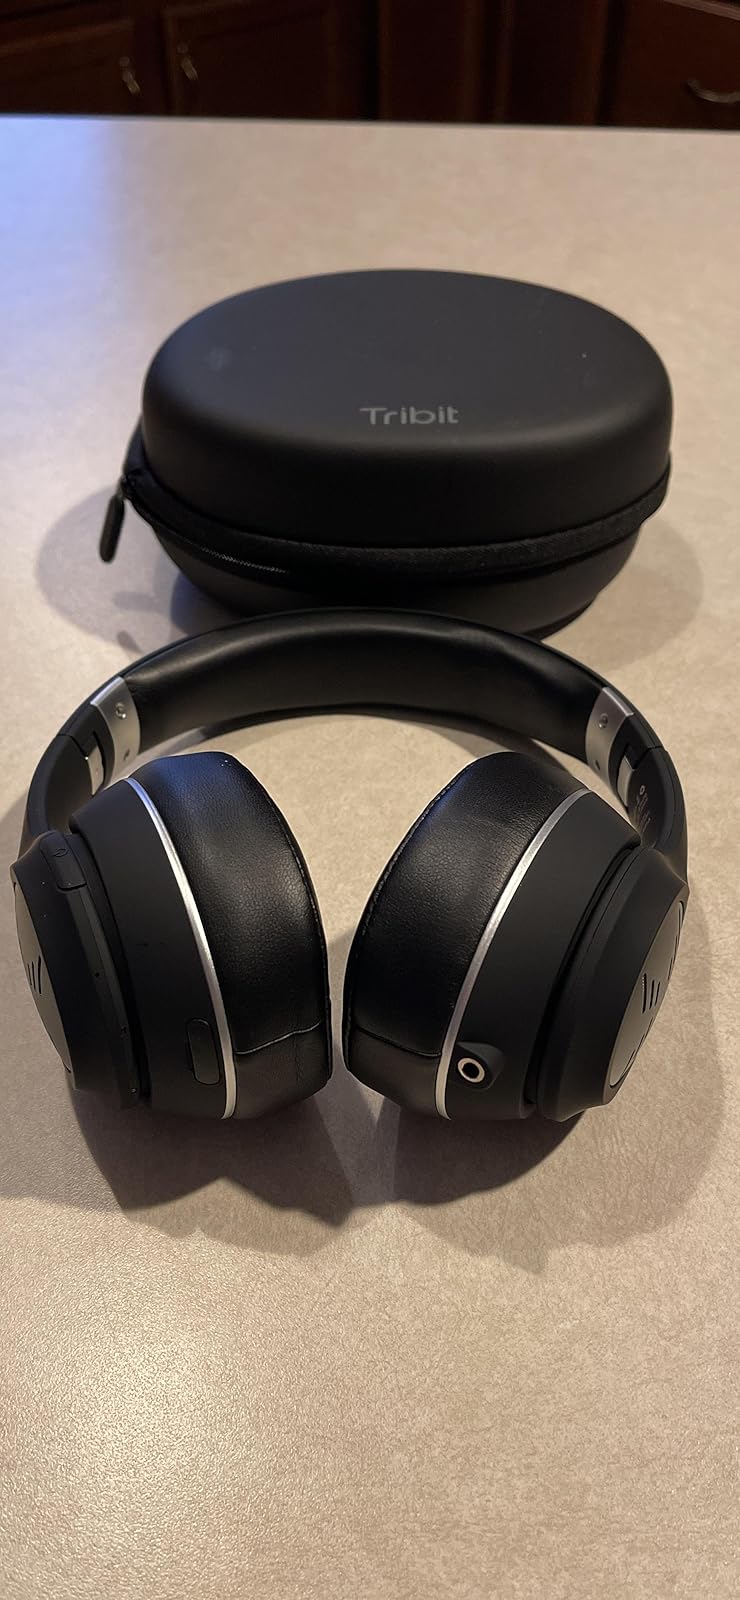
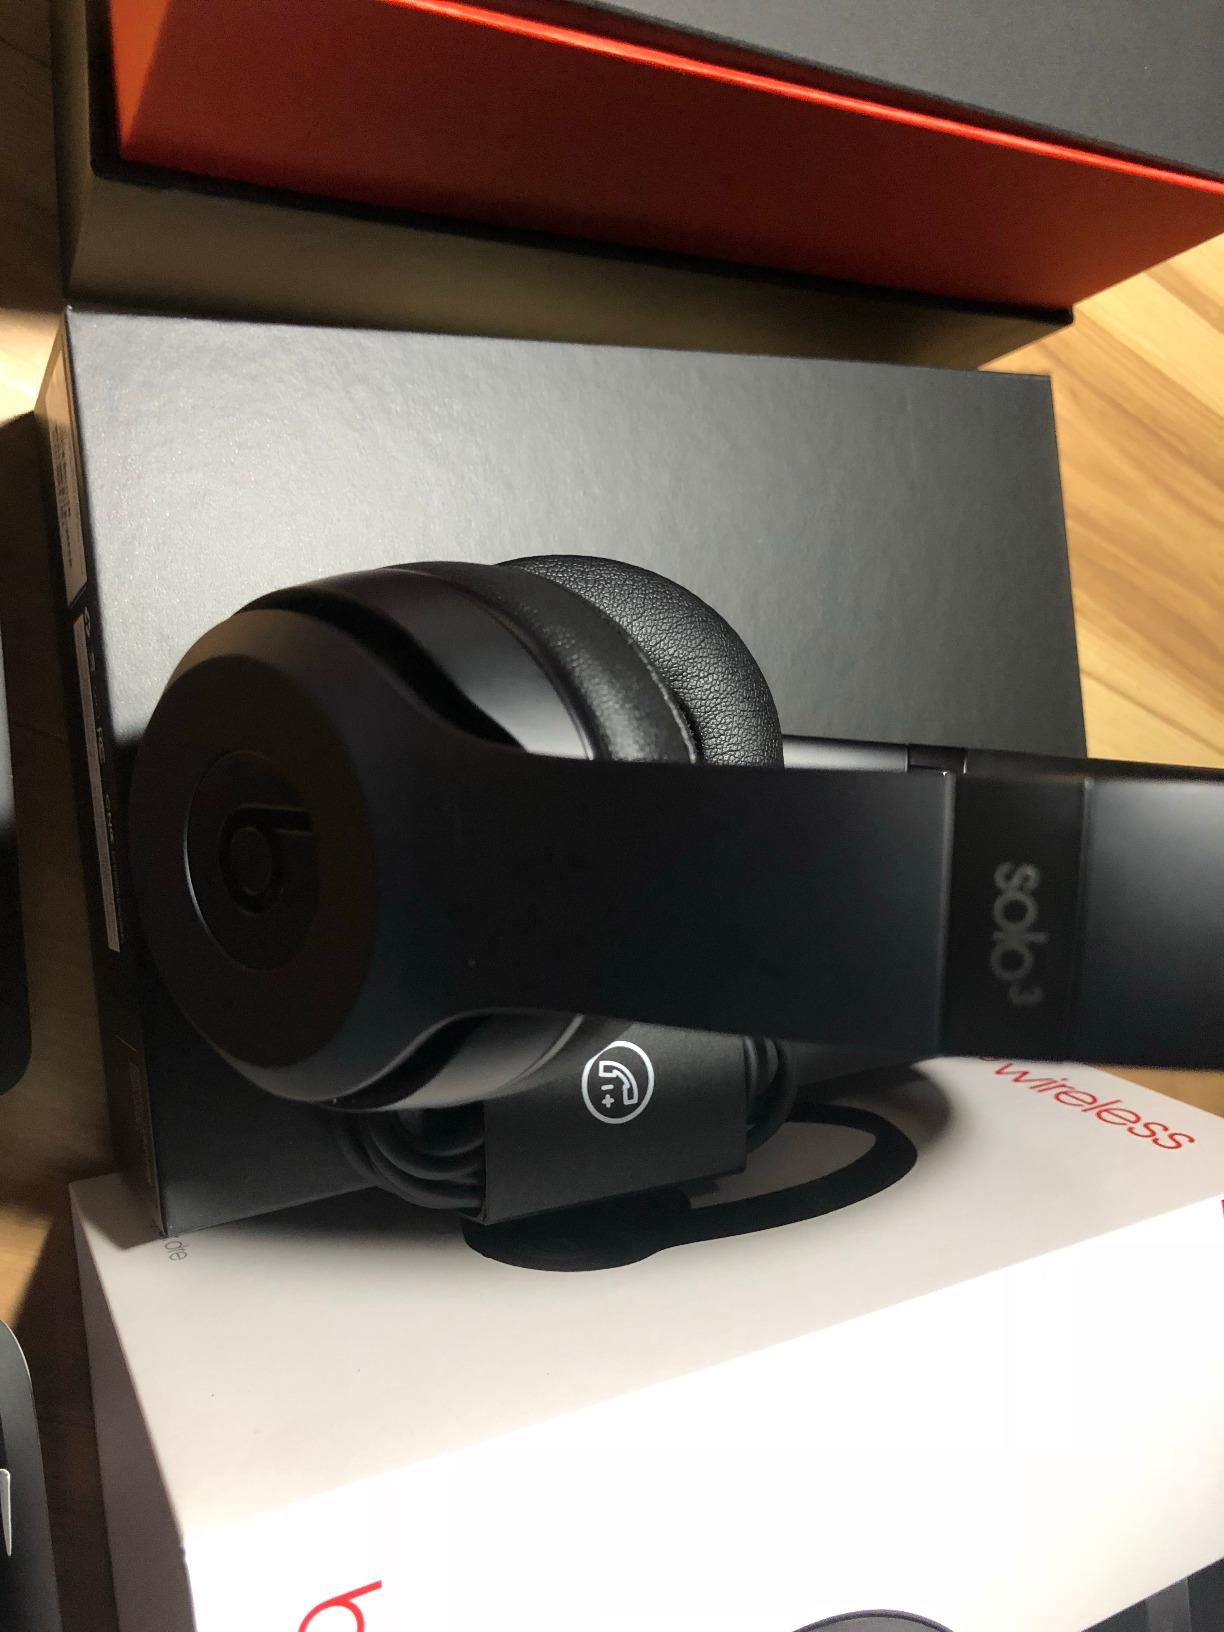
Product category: headphones
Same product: no